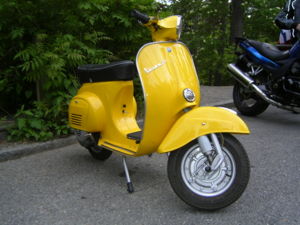
Vespa
Vespa Primavera 125
Vespa er et italiensk scootermærke, der er blevet fremstillet siden 1946 af firmaet Piaggio. Vespa betyder hveps på Italiensk.